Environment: real
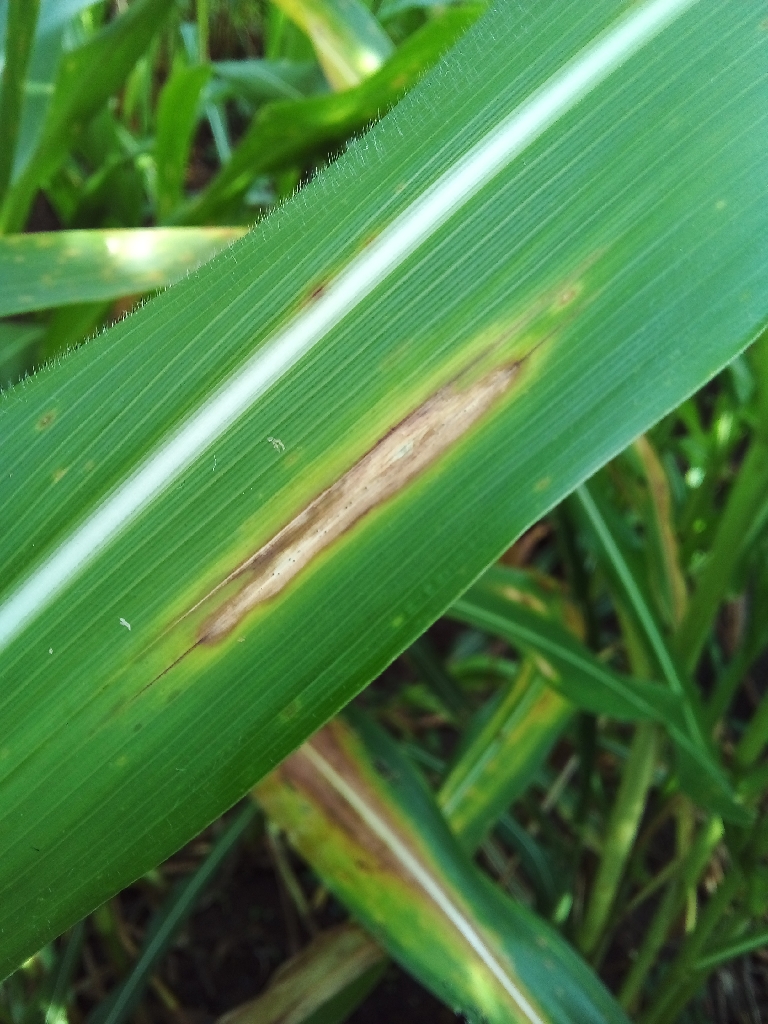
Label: northern_corn_leaf_blight